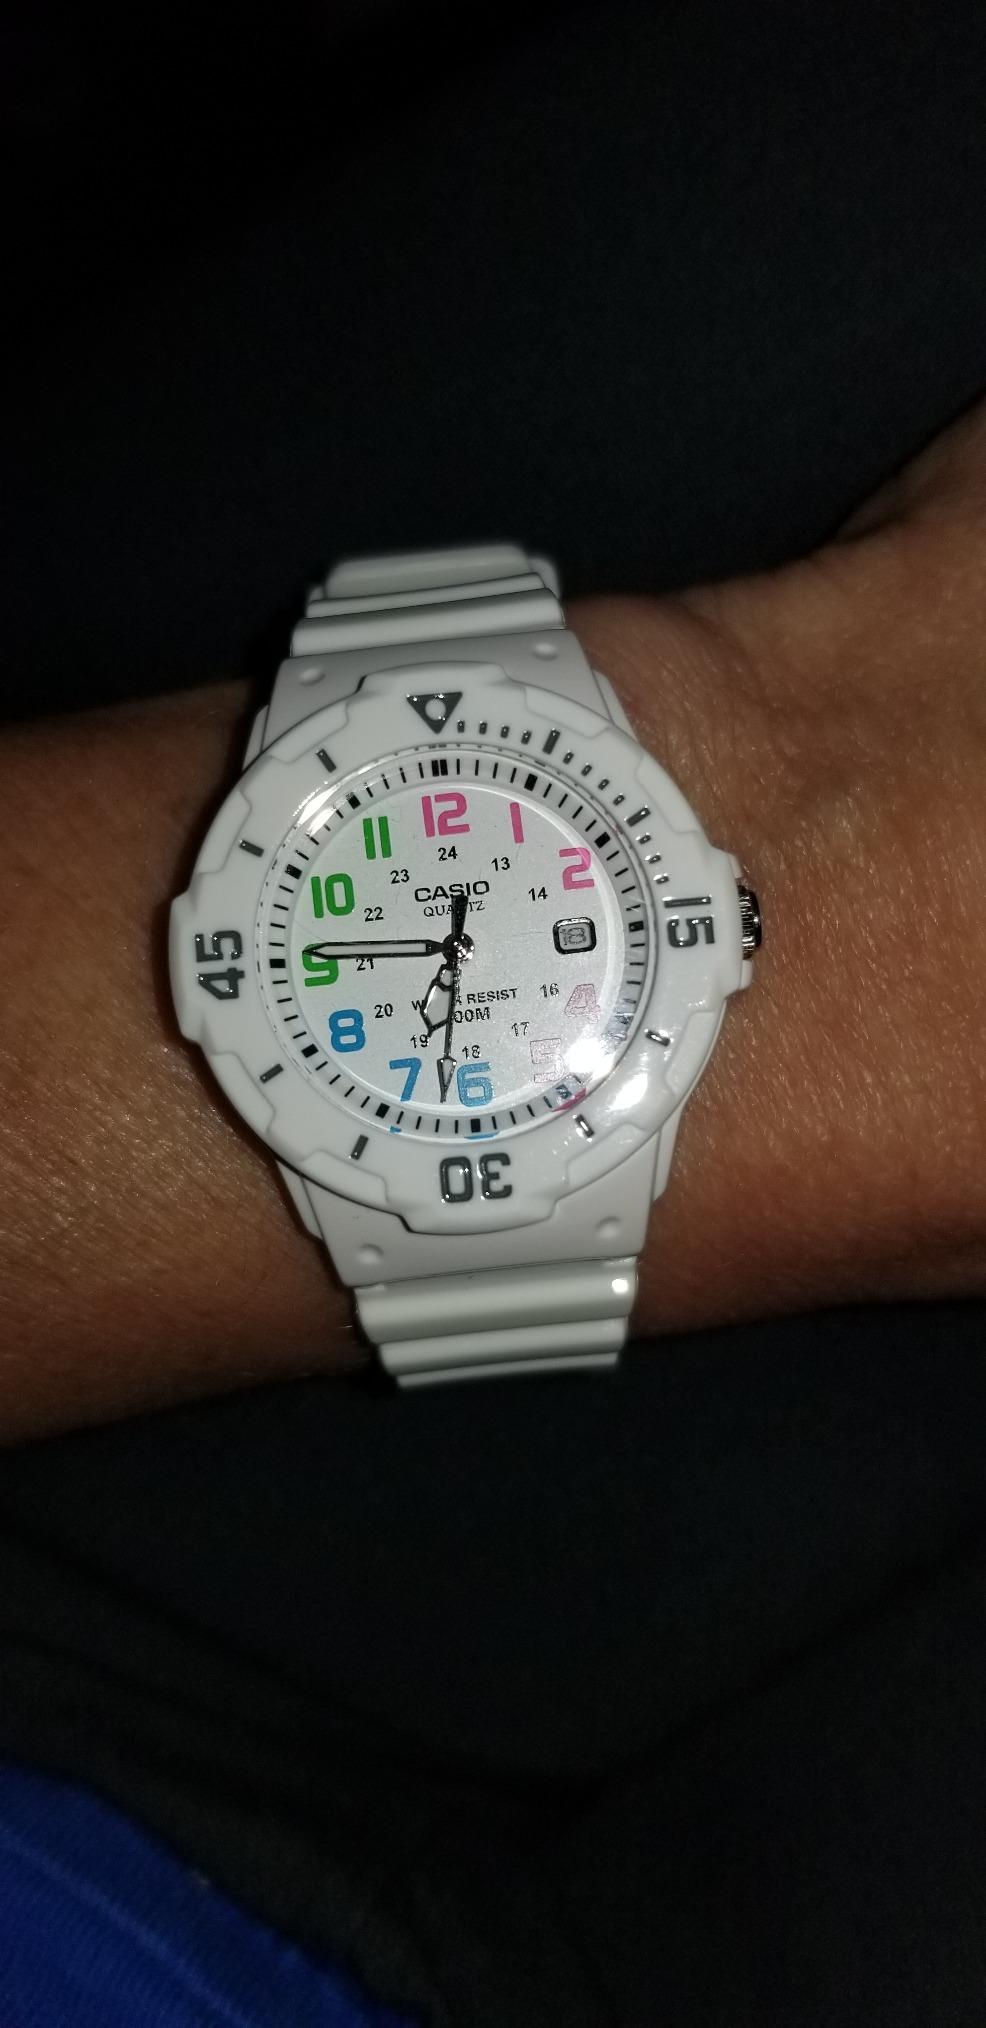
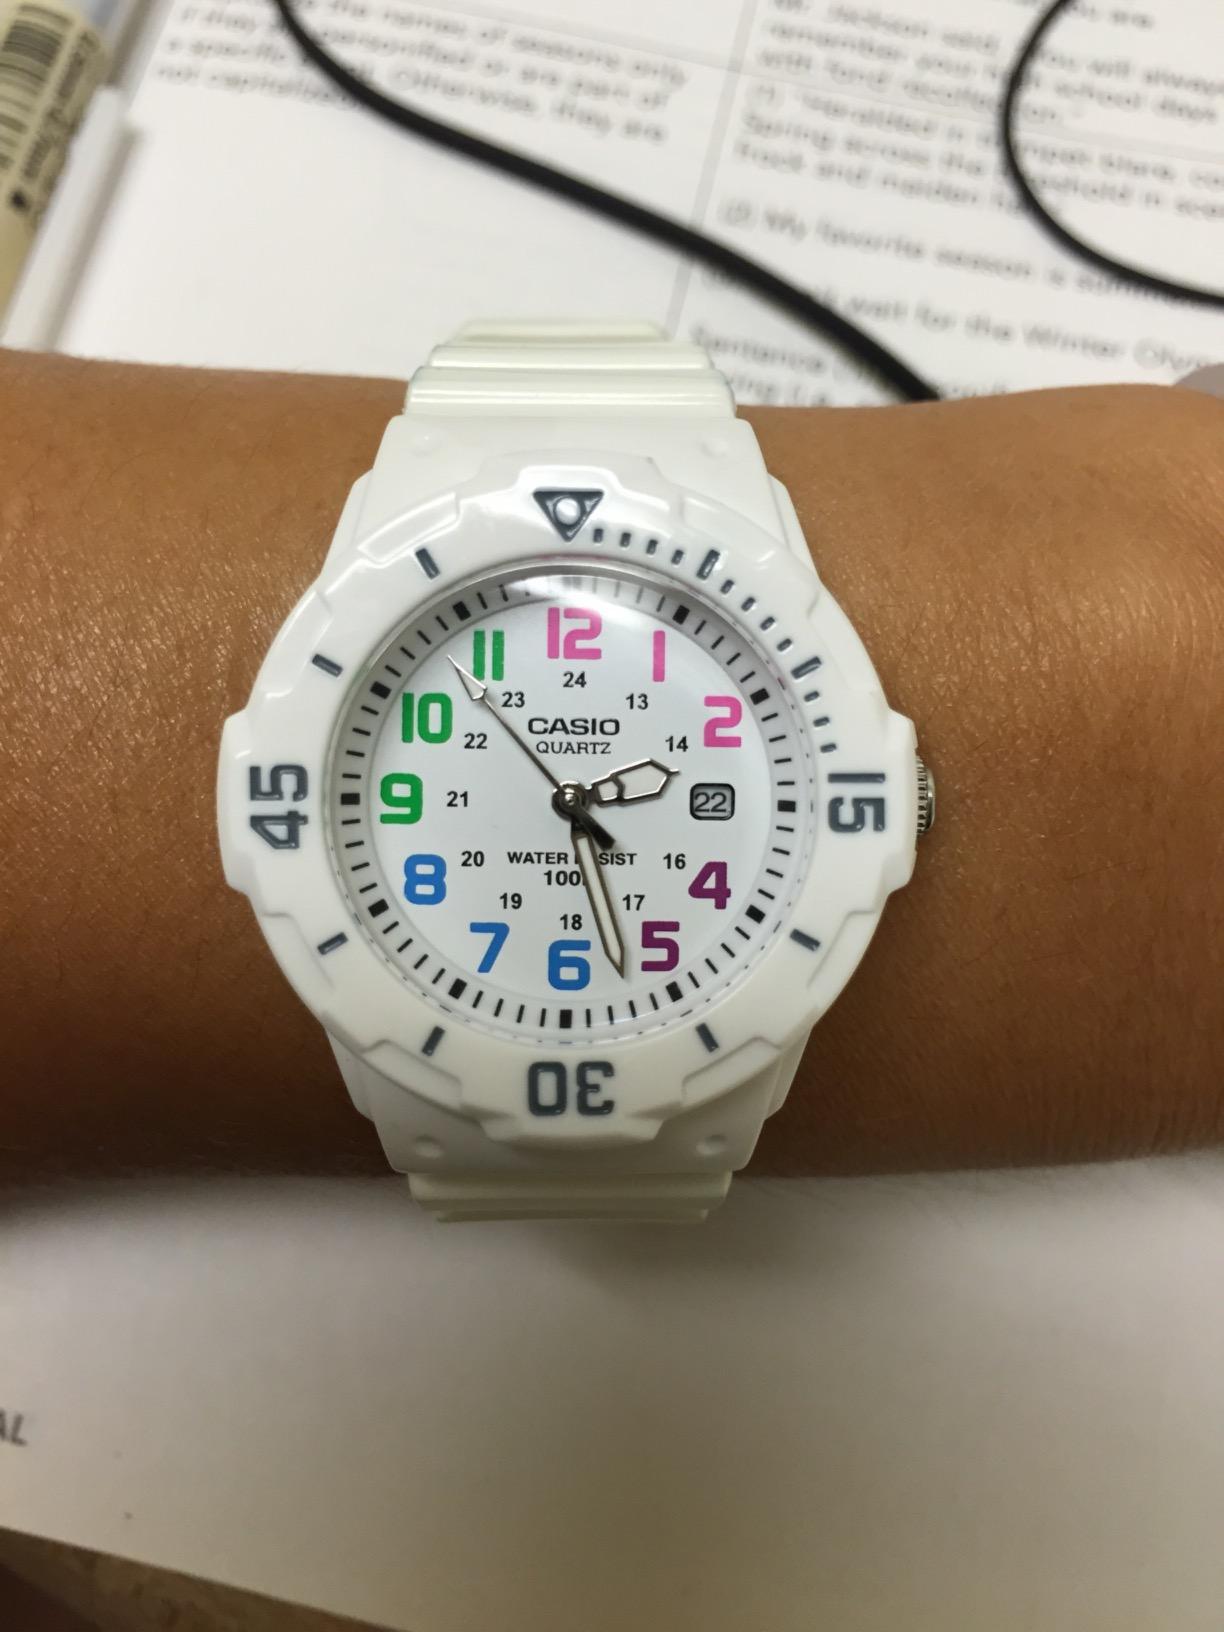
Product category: accessories_watch
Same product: yes